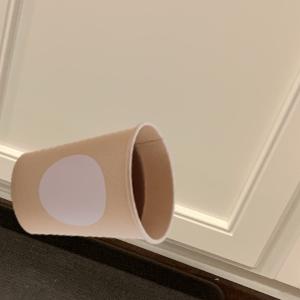
Label: cups